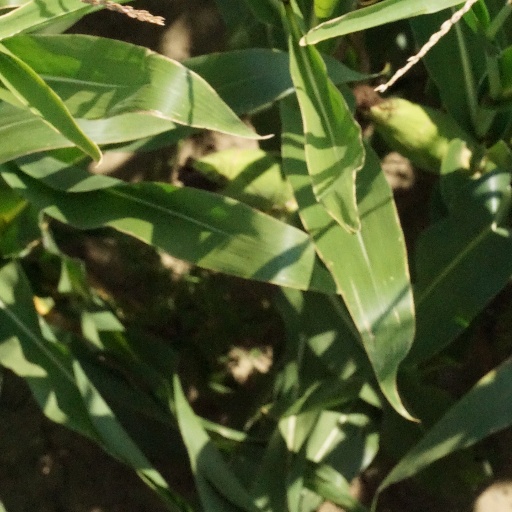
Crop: maize; corn